Robert Beauchamp

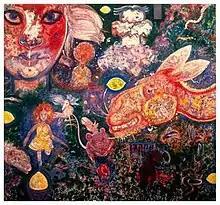
Robert Beauchamp, "Fantasy", 1987. Exhibited at the Gruenebaum Gallery, NYC in 1988

Beauchamp moved to New York City in the early 1950s and was involved in the Tenth Street galleries, which provided outlets for more experimental artists and the second generation of abstract expressionists. Despite his involvement with 10th Street and friendships with abstract artists, abstract art never interested in him. He showed at numerous galleries in New York and Provincetown, socializing with gallery owners, artists and collectors. His first exhibition was at the Tanager Gallery in New York, he also showed during the 1950s at the Hansa Gallery. In New York and Provincetown he studied under Hans Hofmann. Eventually he felt that abstract expressionism became dull and stalemated.